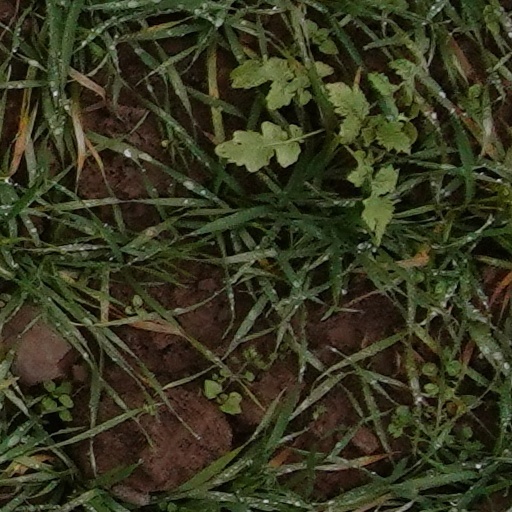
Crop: wheat